The Amazing Race: China Rush 2

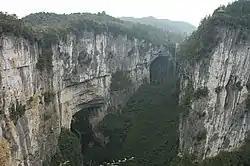
Racers had to rappel down one of the cliffs in Chongqing's Wulong County in this leg's Roadblock.

For their Speed Bump, Howie & Rhett had to irrigate a cabbage patch by hand, once they had successfully sprinkled two buckets of water in their designated cabbage patch they can continue racing.